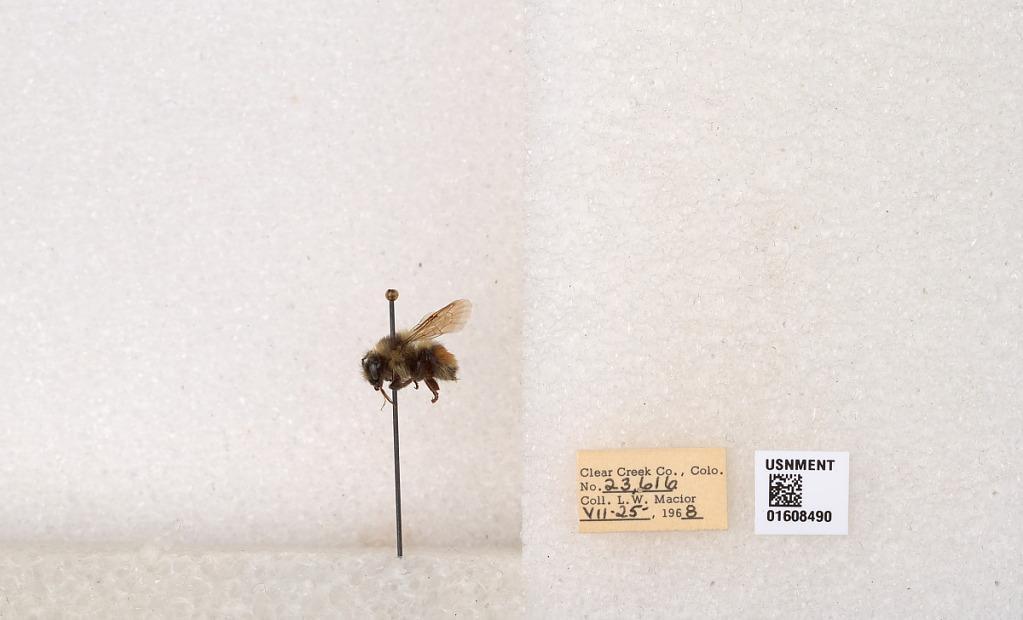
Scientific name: Bombus (Pyrobombus) sylvicola Kirby
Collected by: L. Macior
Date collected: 1968-7-25
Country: United States
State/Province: Colorado
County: Clear Creek
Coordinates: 39.6891, -105.644